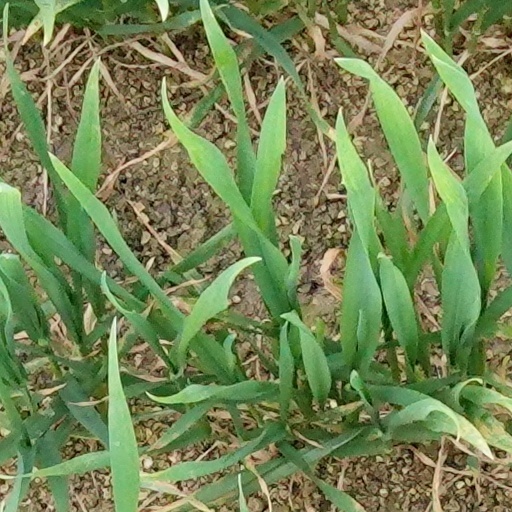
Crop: wheat